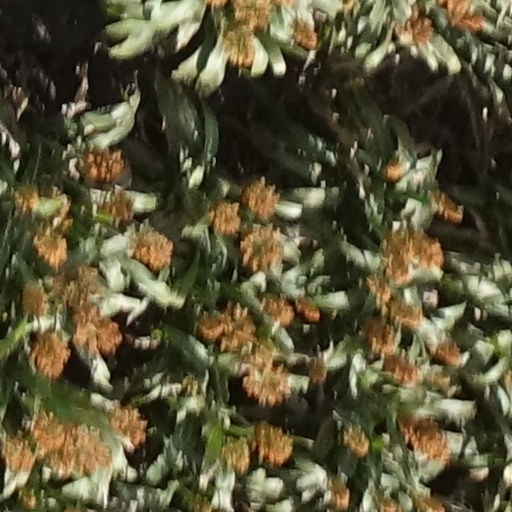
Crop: sorghum